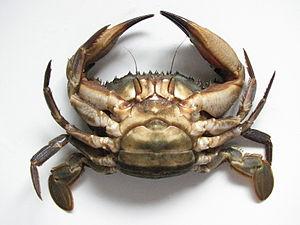
Le Charybdis japonica est un crabe invasif de la famille des Portunidae.